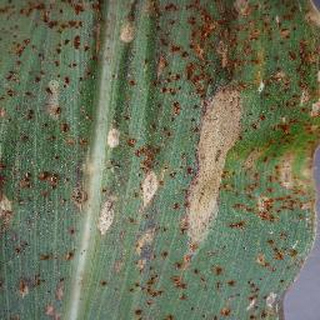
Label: corn_northern_leaf_blight